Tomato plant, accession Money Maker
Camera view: horizontal (90 deg, fisheye); turntable rotation: 270 degrees
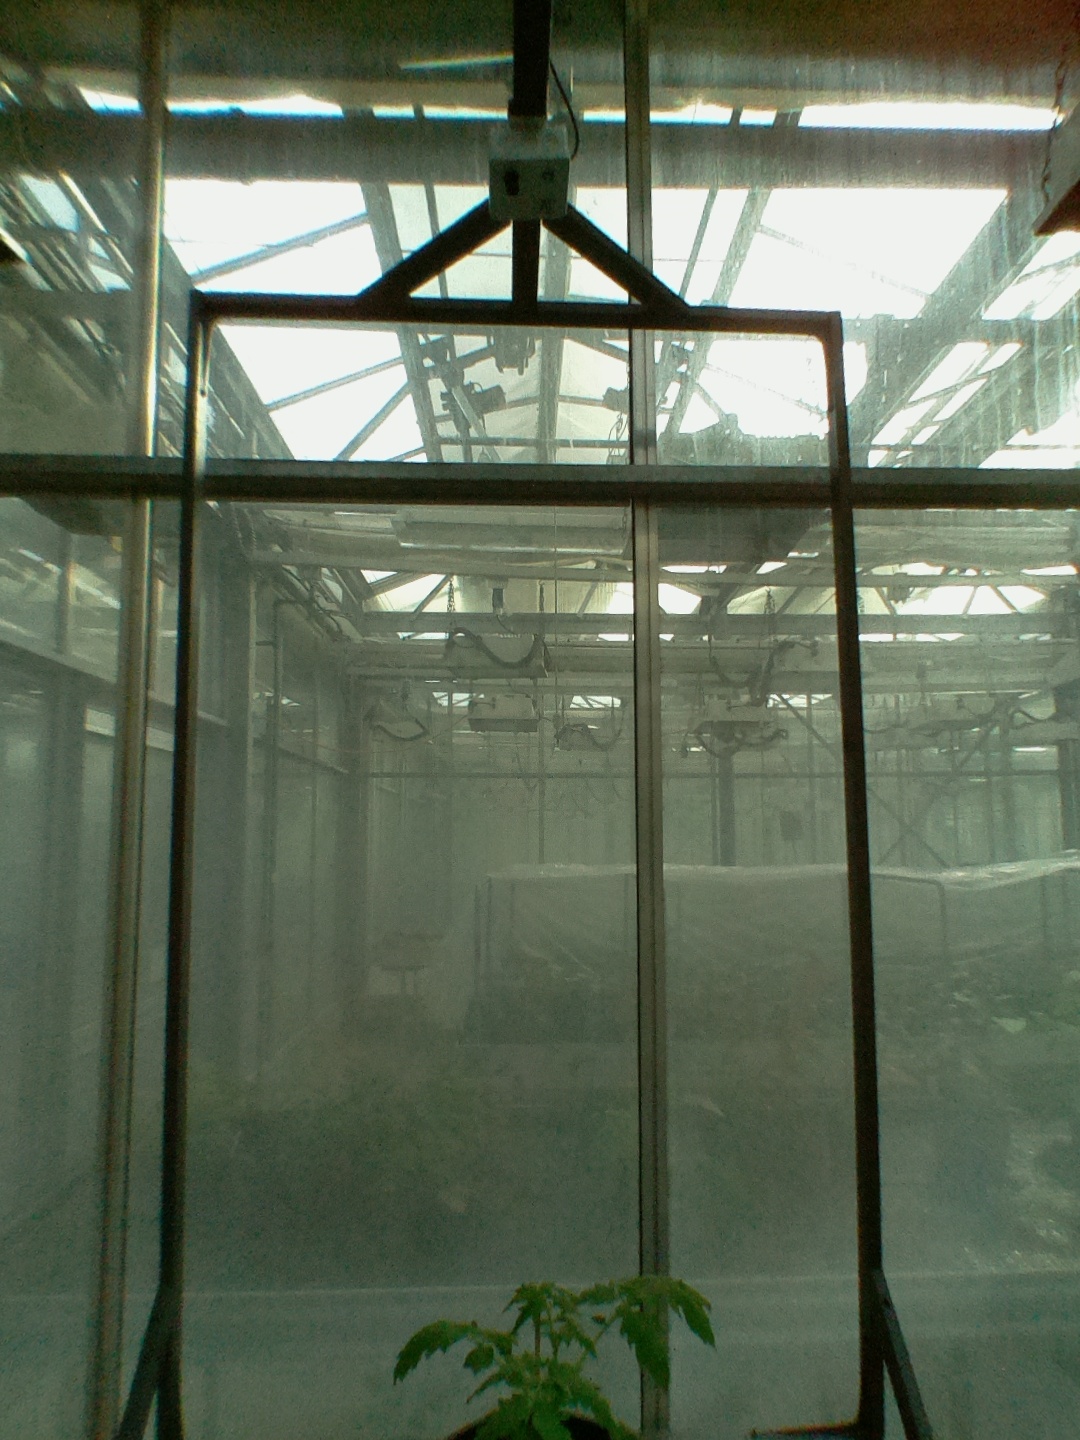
BBCH growth stage 13: 6 of true leaves visible